Suzuki Burgman

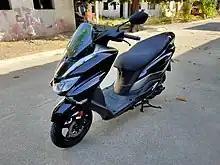
Sample photo of Suzuki Burgman Street 125.

Suzuki has made a hydrogen fuel cell-electric hybrid scooter called the Suzuki Burgman fuel cell scooter. It received "whole vehicle type" approval in the EU.